Oscar Loya

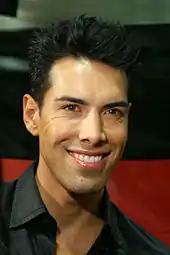
Loya in 2009

Joseph Oscar Loya (born June 12, 1979) is an American singer and Broadway musical theatre performer.